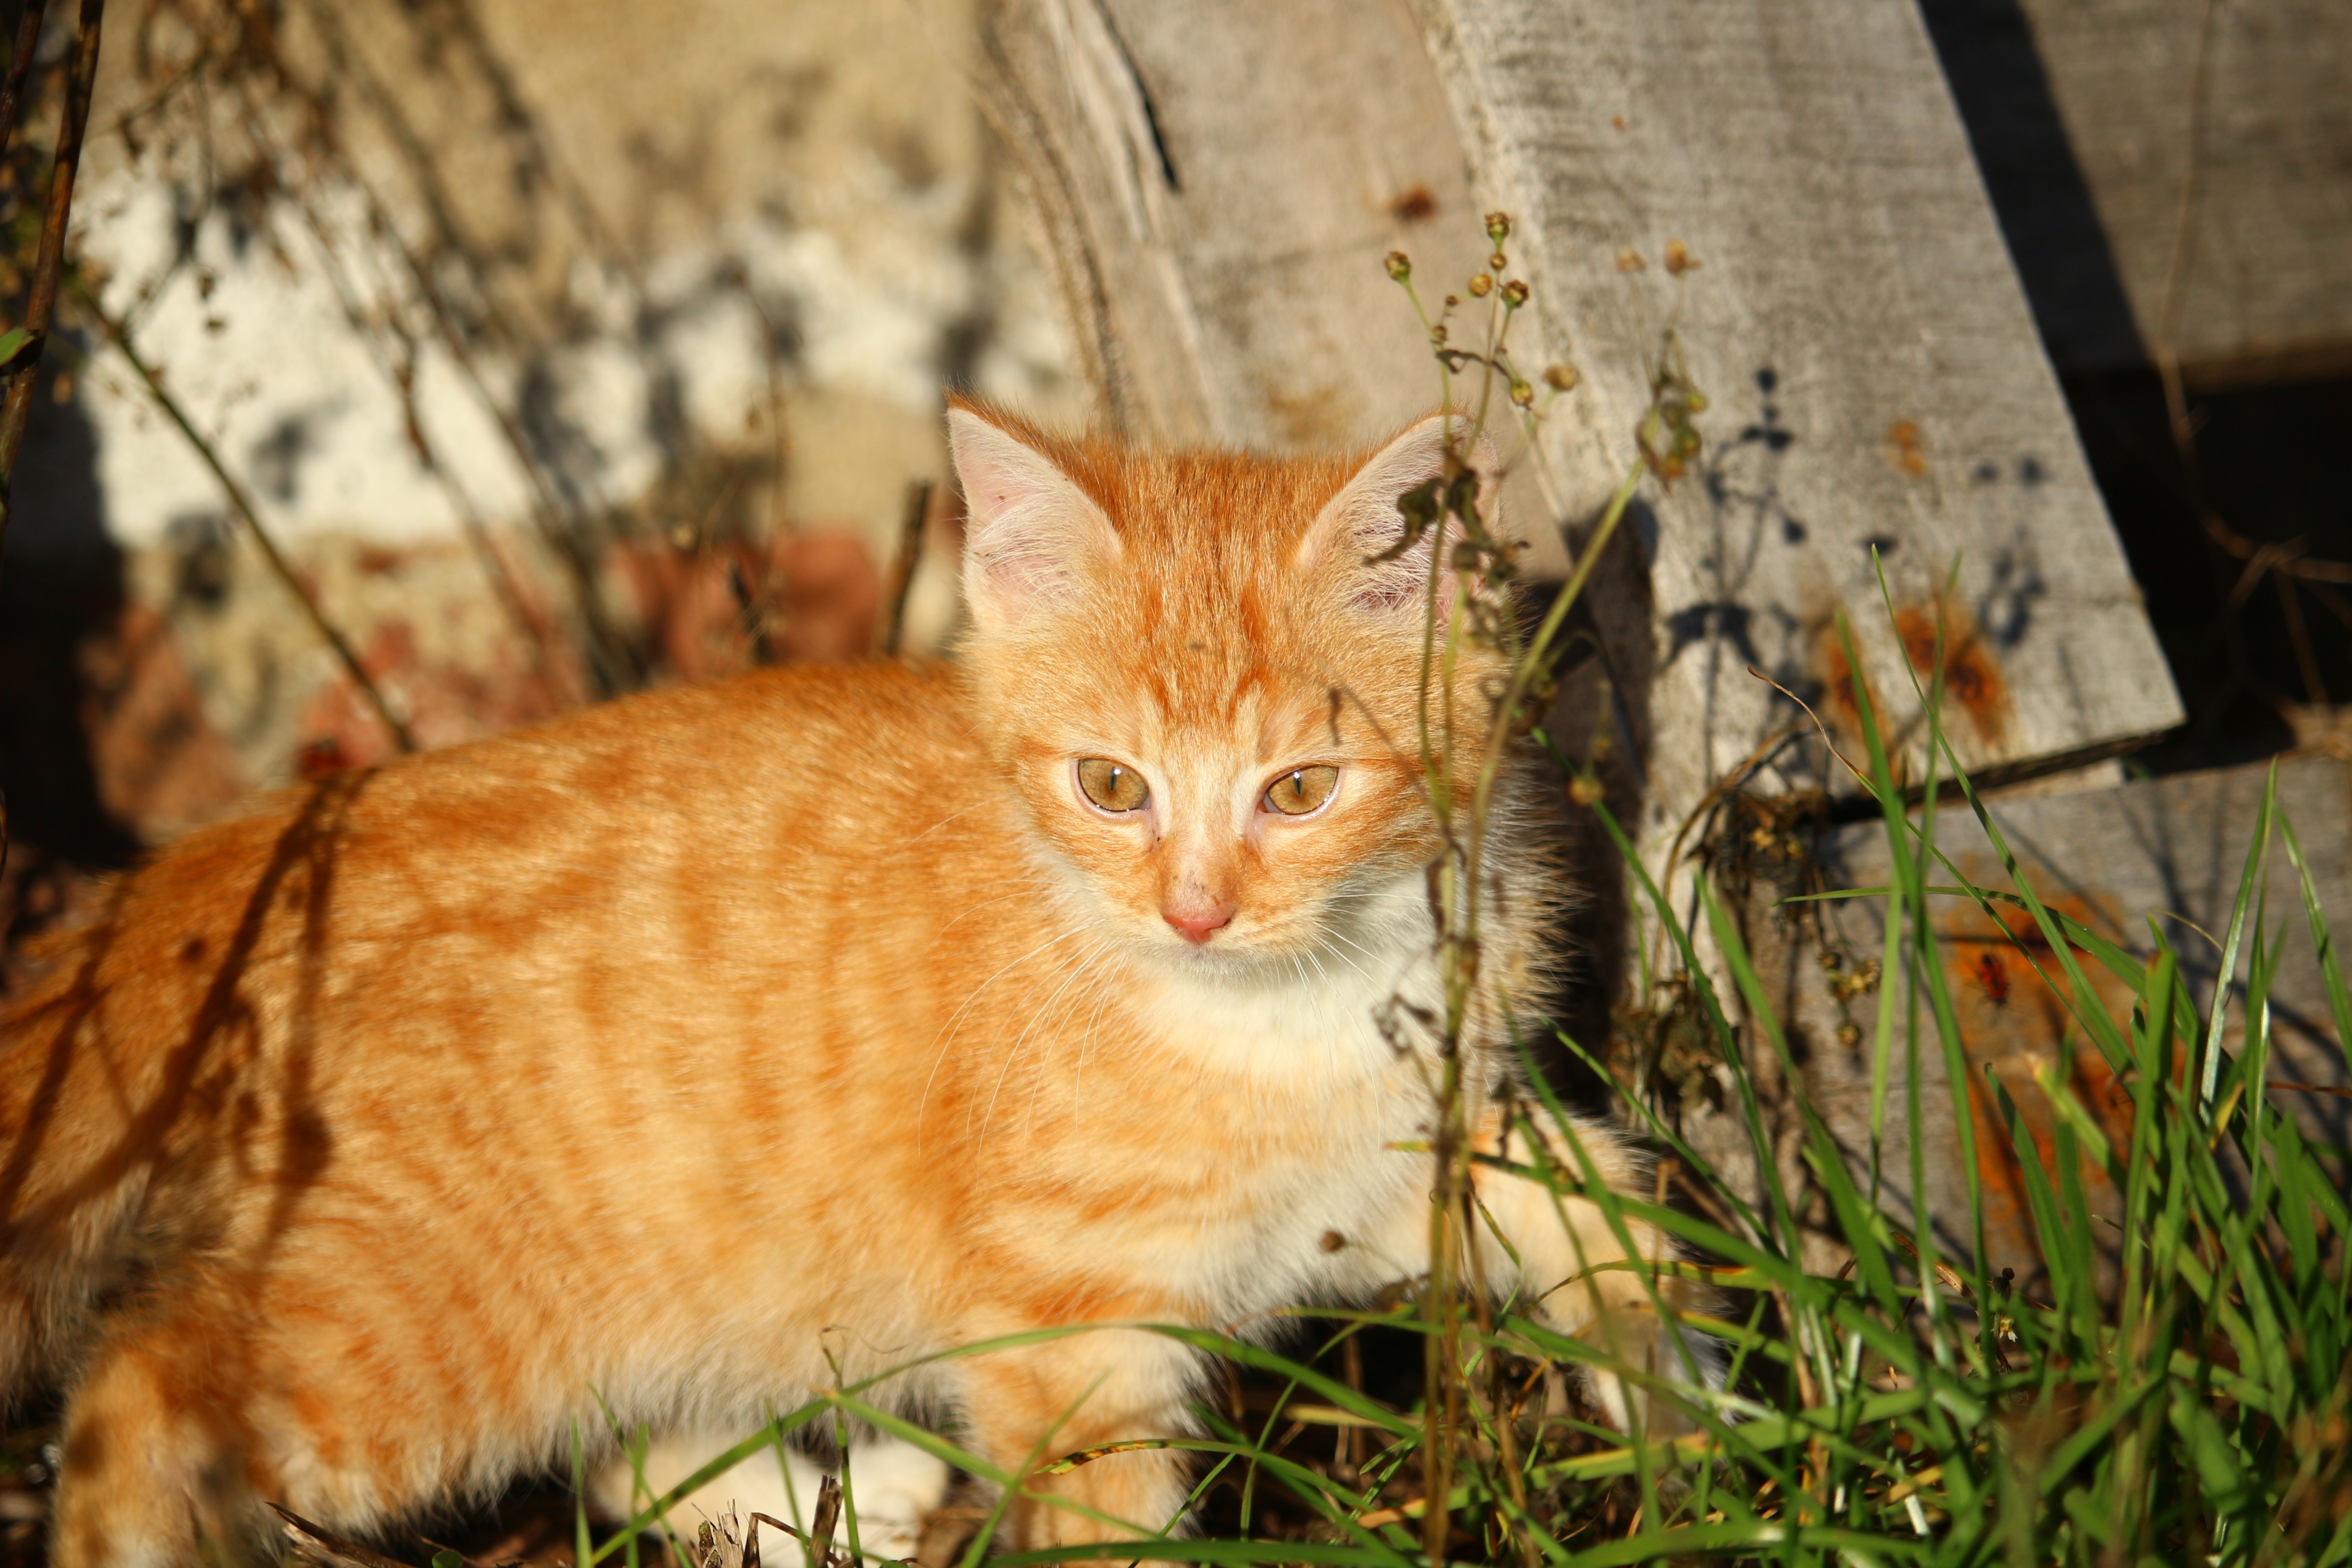
kitten, cat, mammal, fauna, playful, whiskers, vertebrate, mackerel, young cat, red cat, tabby cat, cat baby, young cats, wild cat, small to medium sized cats, cat like mammal, domestic short haired cat, rusty spotted cat